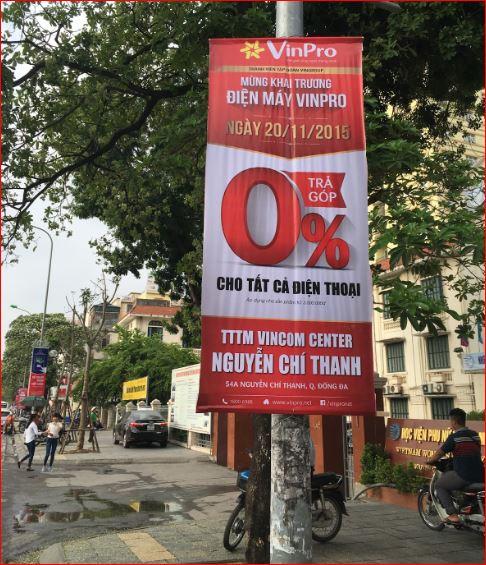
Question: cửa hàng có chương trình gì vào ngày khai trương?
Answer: chương trình trả góp 0% cho tất cả điện thoại